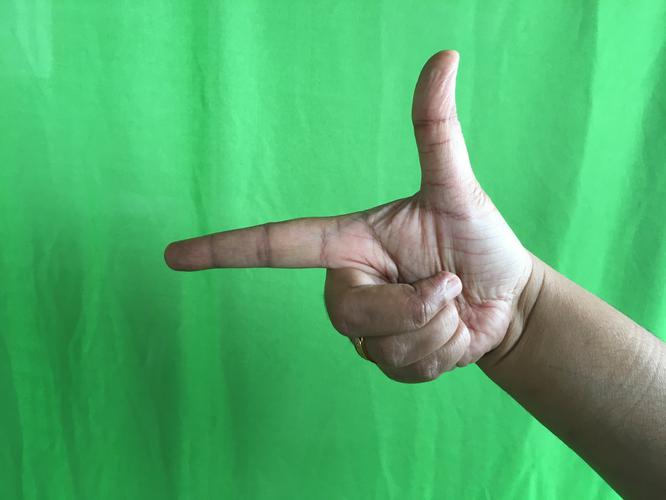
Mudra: Chandrakala
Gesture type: single_hand